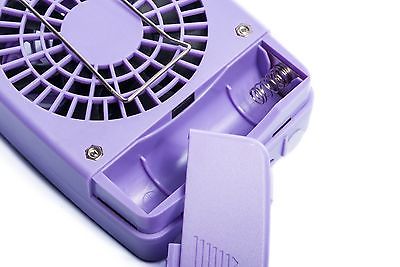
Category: fan